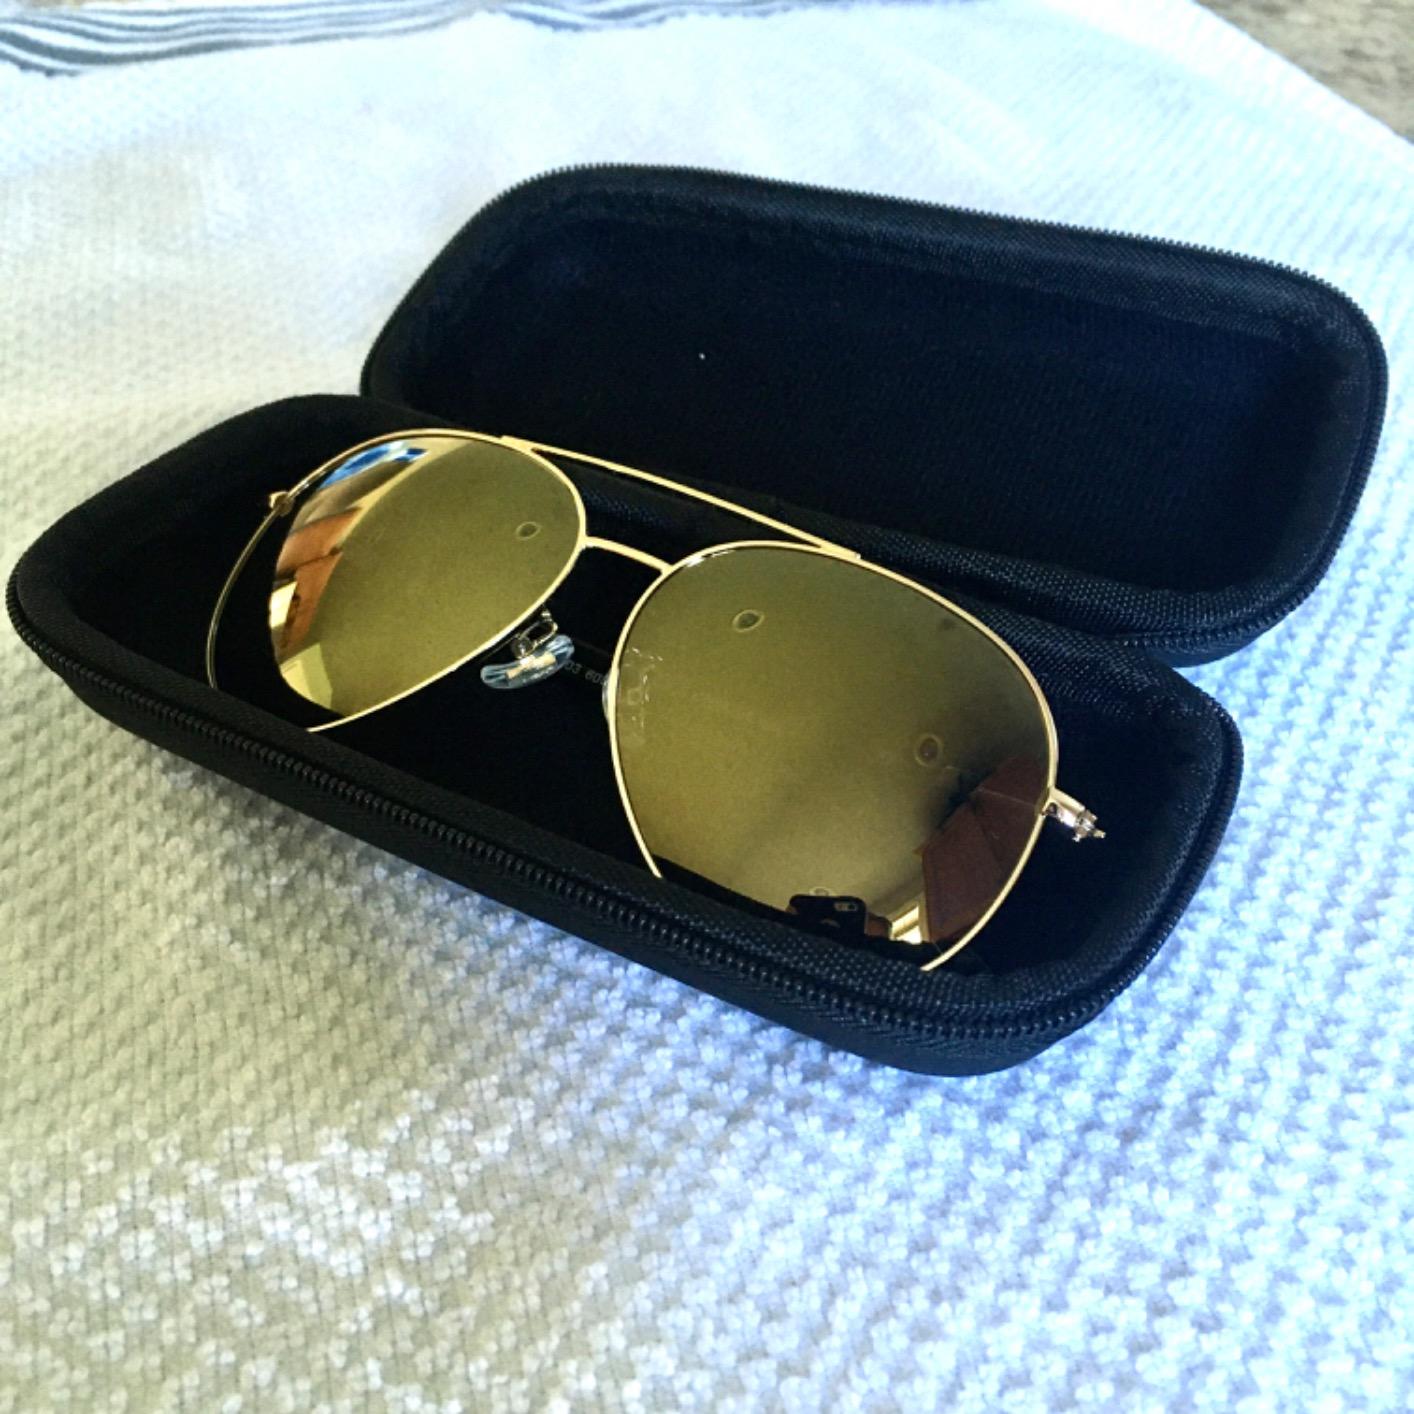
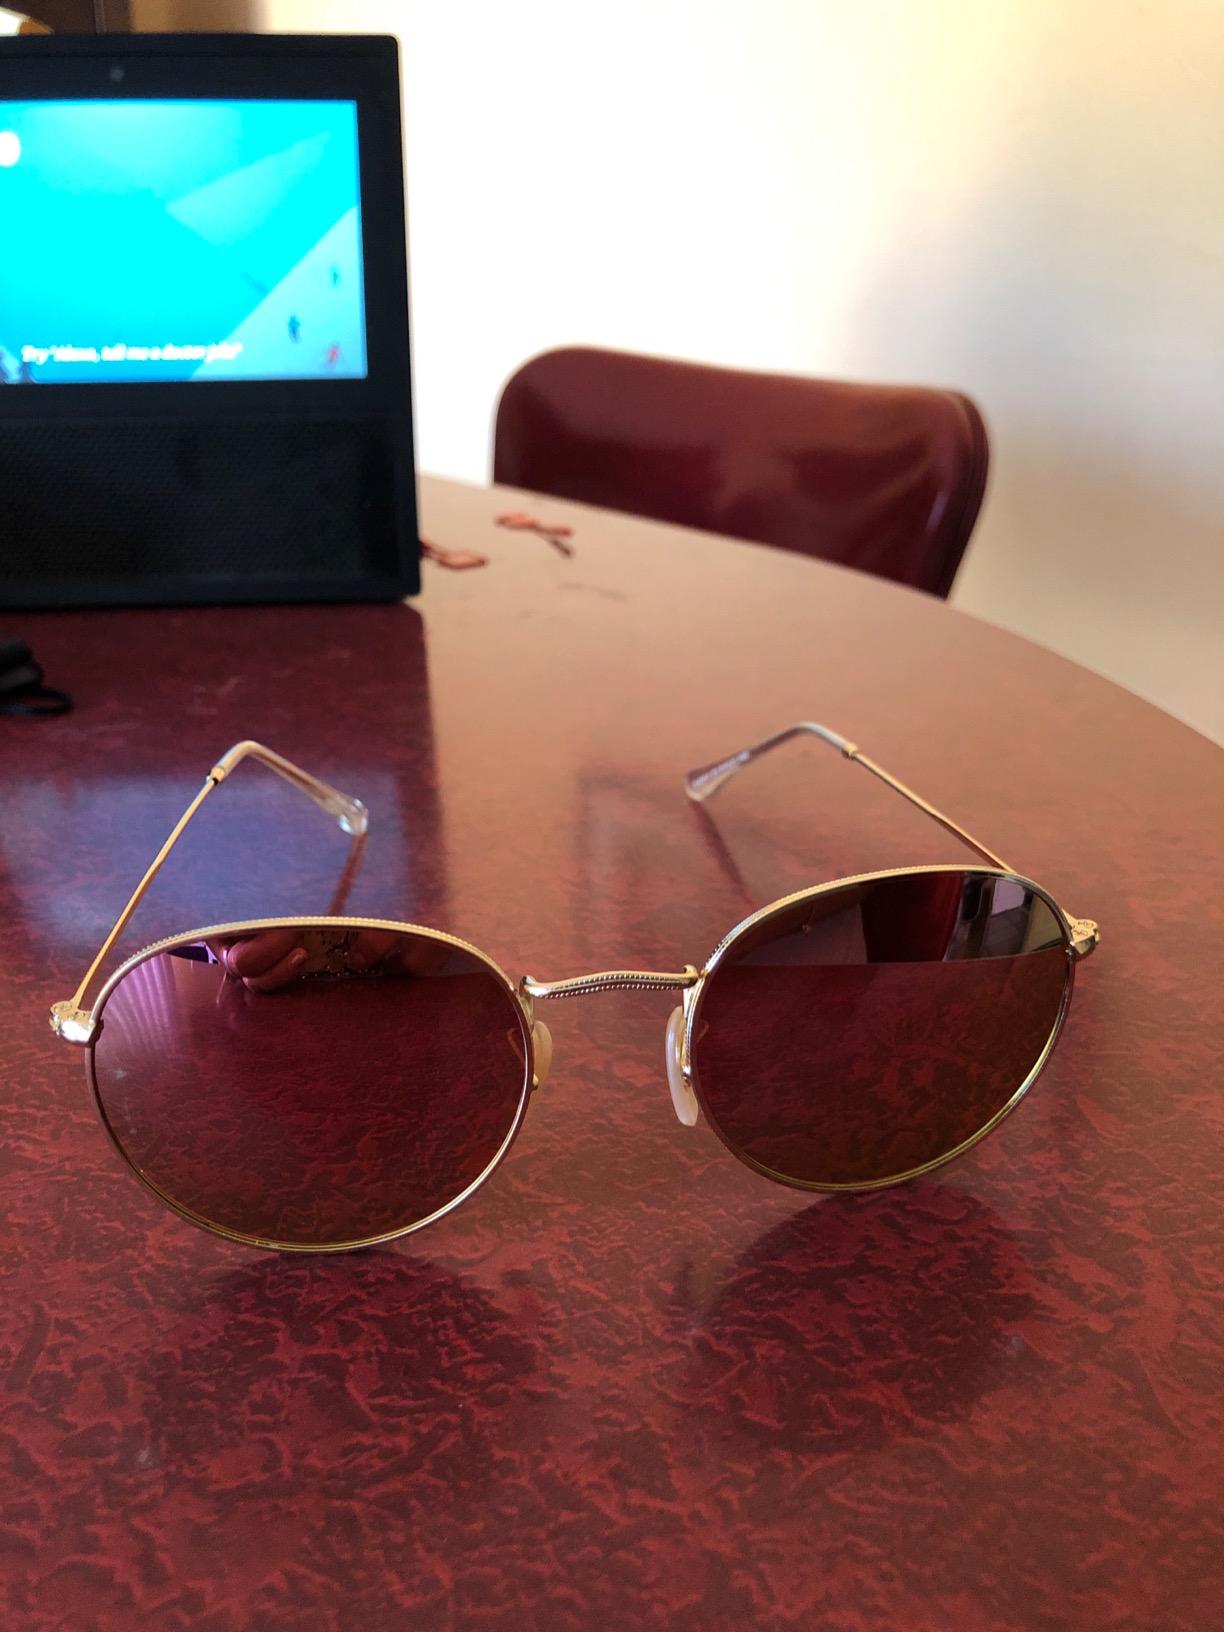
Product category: accessories_sunglasses
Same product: no